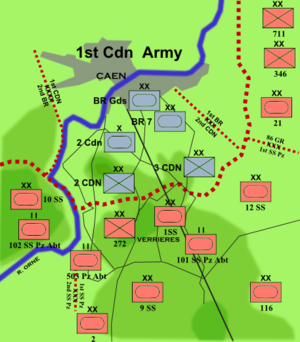
Slaget ved Verrières-højderyggen / Slaget / Operation Spring
Startlinjen for Operation Spring, der viser divisions- og bataljonskræfter for begge sider.
Slaget ved Verrières-højderyggen var en del af slaget om Normandiet i Calvados under 2. verdenskrig. Hovedkæmperne var to canadiske infanteridivisioner med støtte fra den canadiske 2nd Armored Brigade. Og elementer af tre tyske SS Panzer divisioner. Kampen var en del af de britiske og canadiske forsøg på at bryde ud af Caen fra den 19. til den 25. juli 1944, som var en del af både Operation Atlantic og Operation Spring.